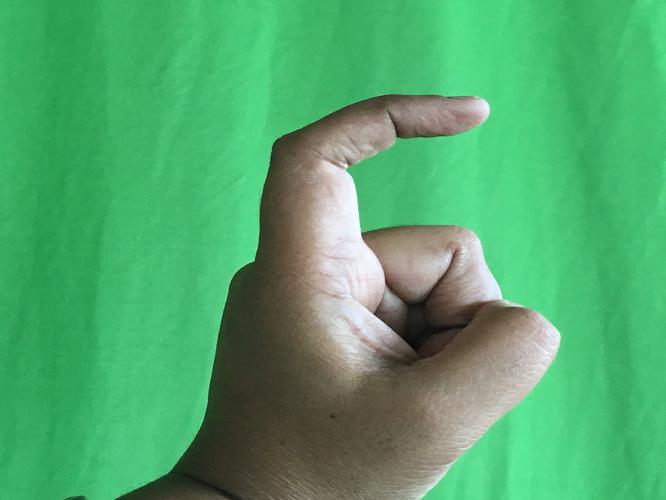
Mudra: Tamarachudam
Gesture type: single_hand